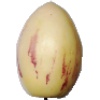
Label: Pepino 1